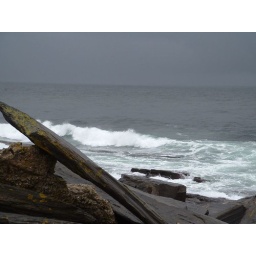
in maine - sky and water are the same color